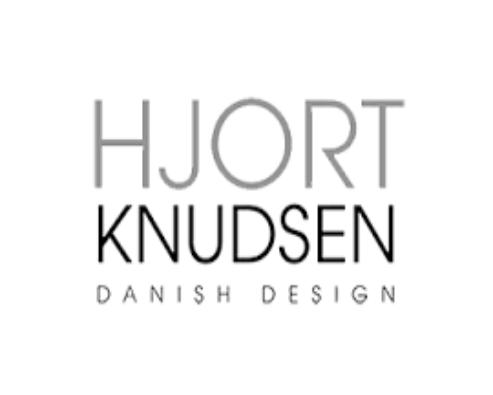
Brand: knudsen
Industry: Others